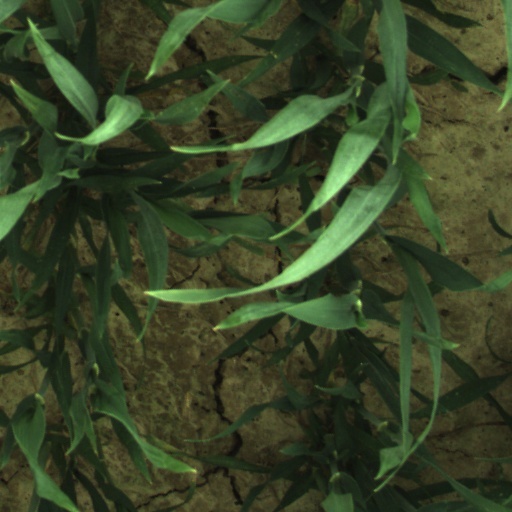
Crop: wheat